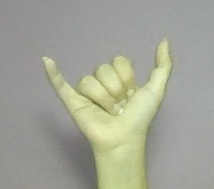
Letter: ya